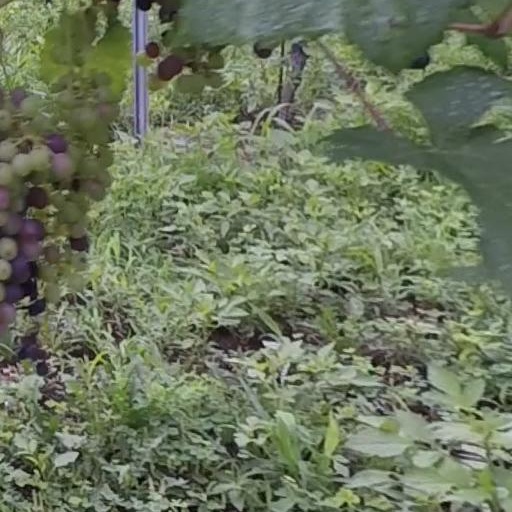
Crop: grape